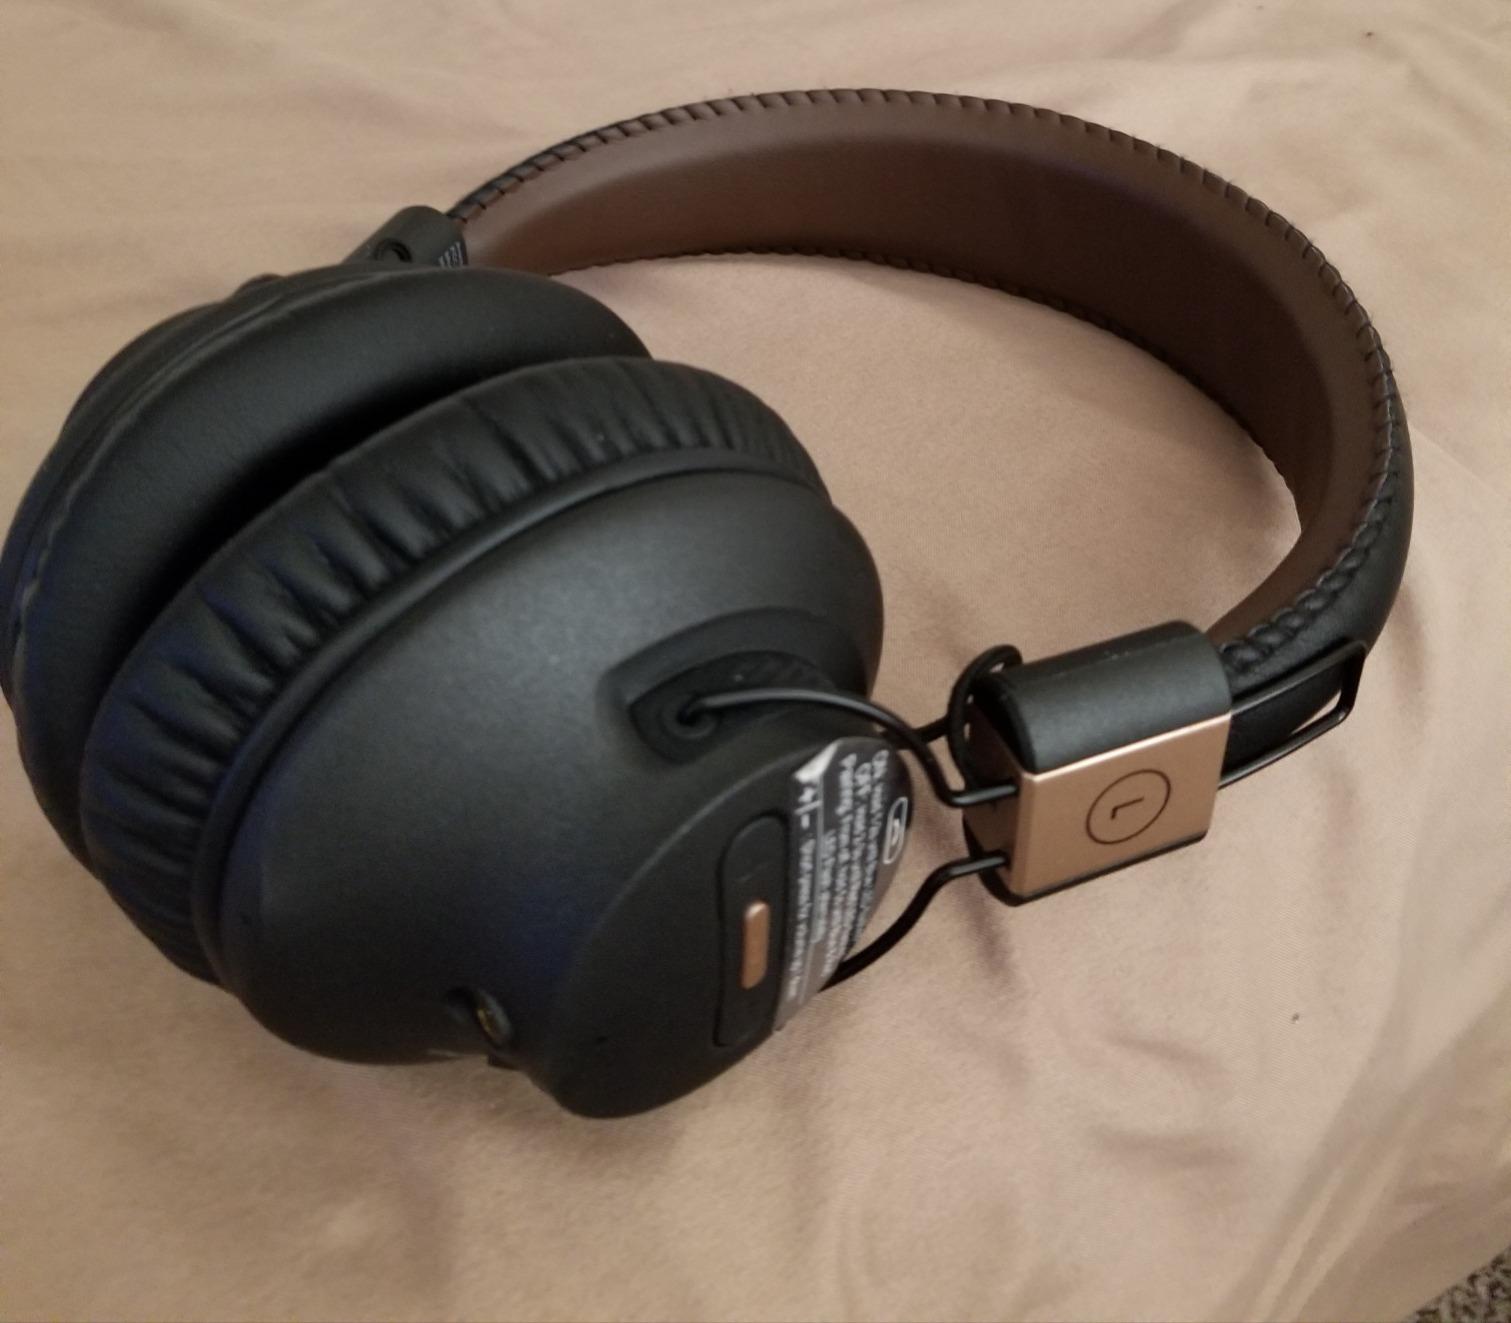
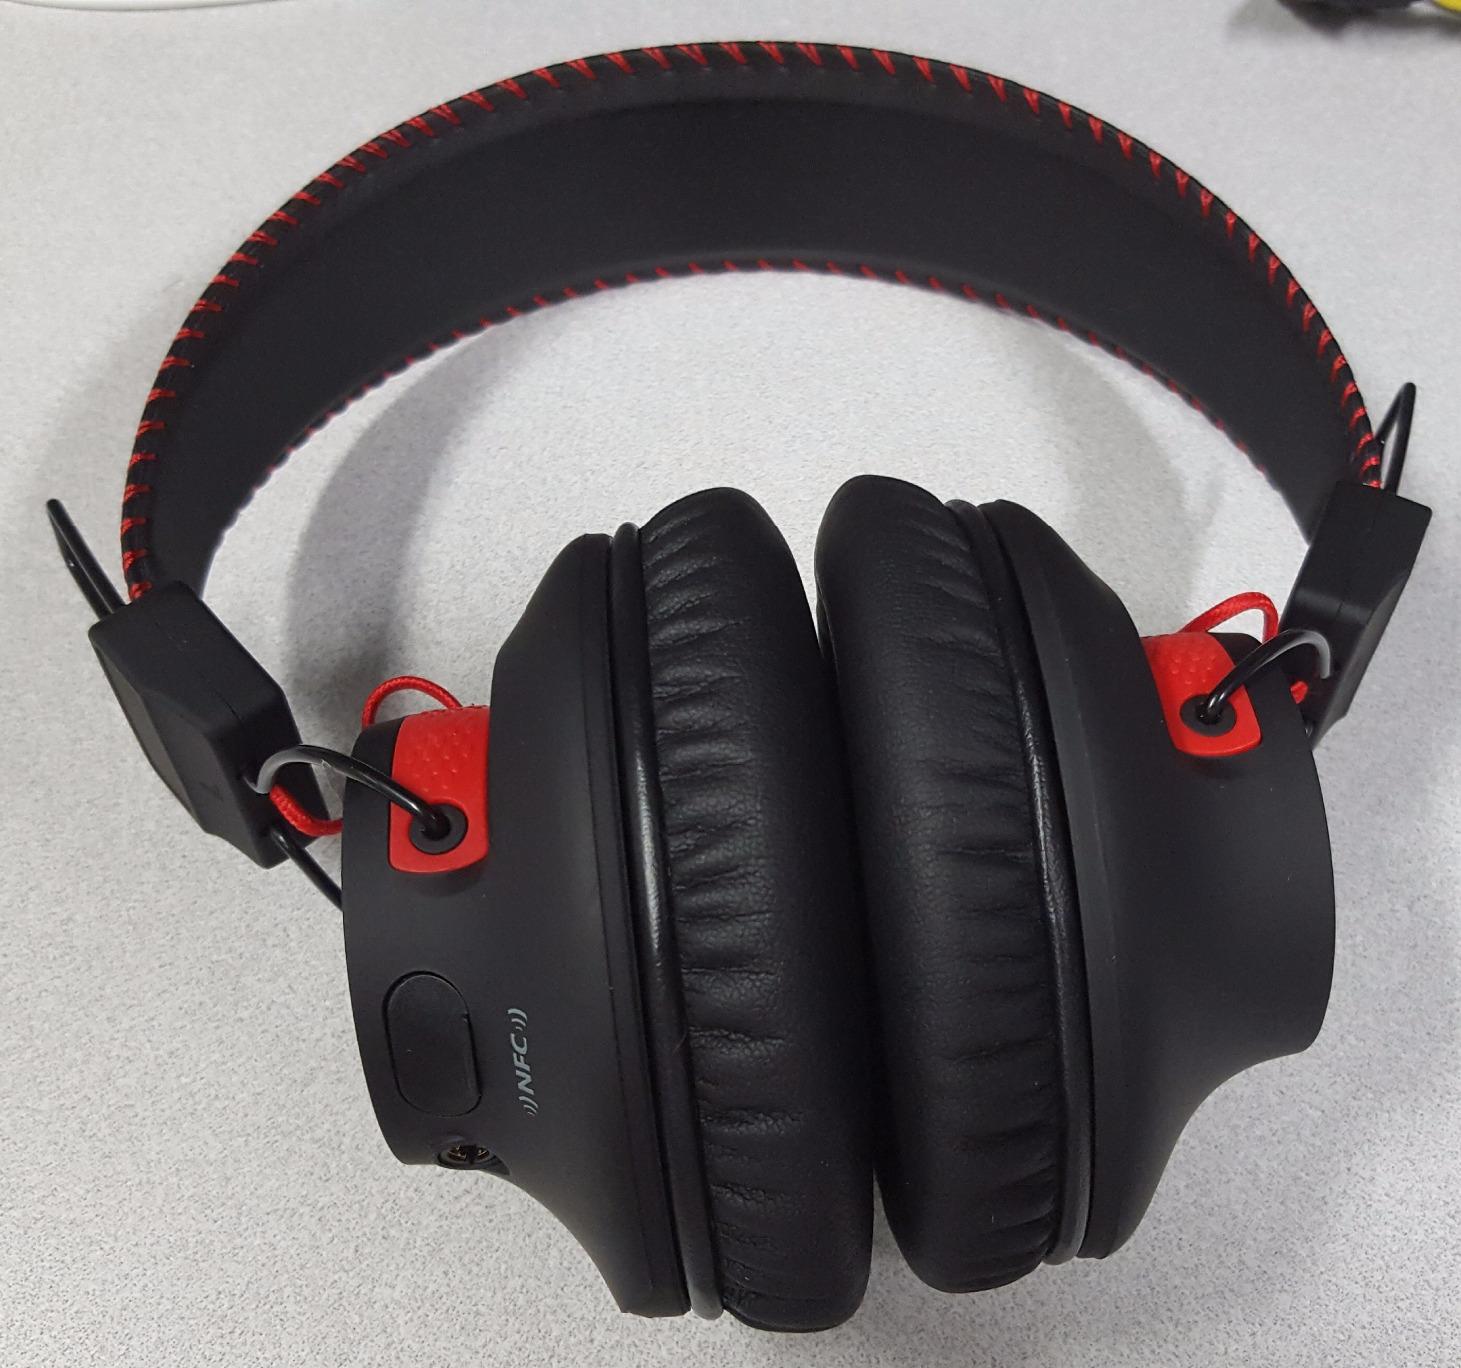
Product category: headphones
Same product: no